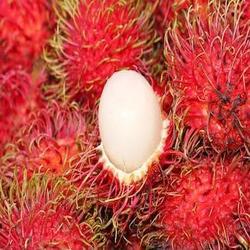
Label: Rambutan